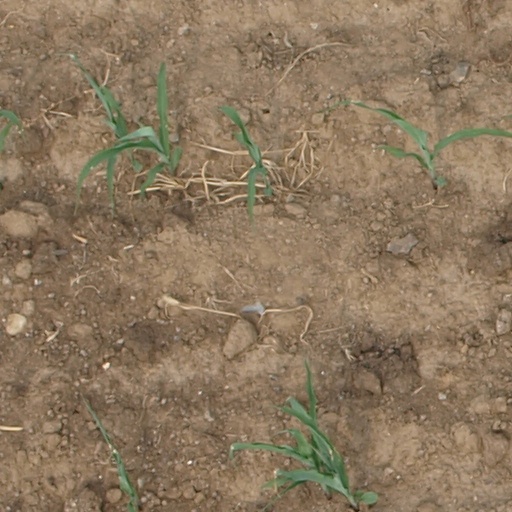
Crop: maize; corn